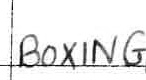
Label: boxing